Paula Klien

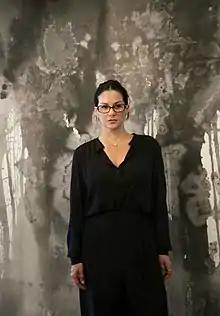
Paula Klien in Invisibilities

Paula Klien (born in Rio de Janeiro) is a contemporary Brazilian artist.